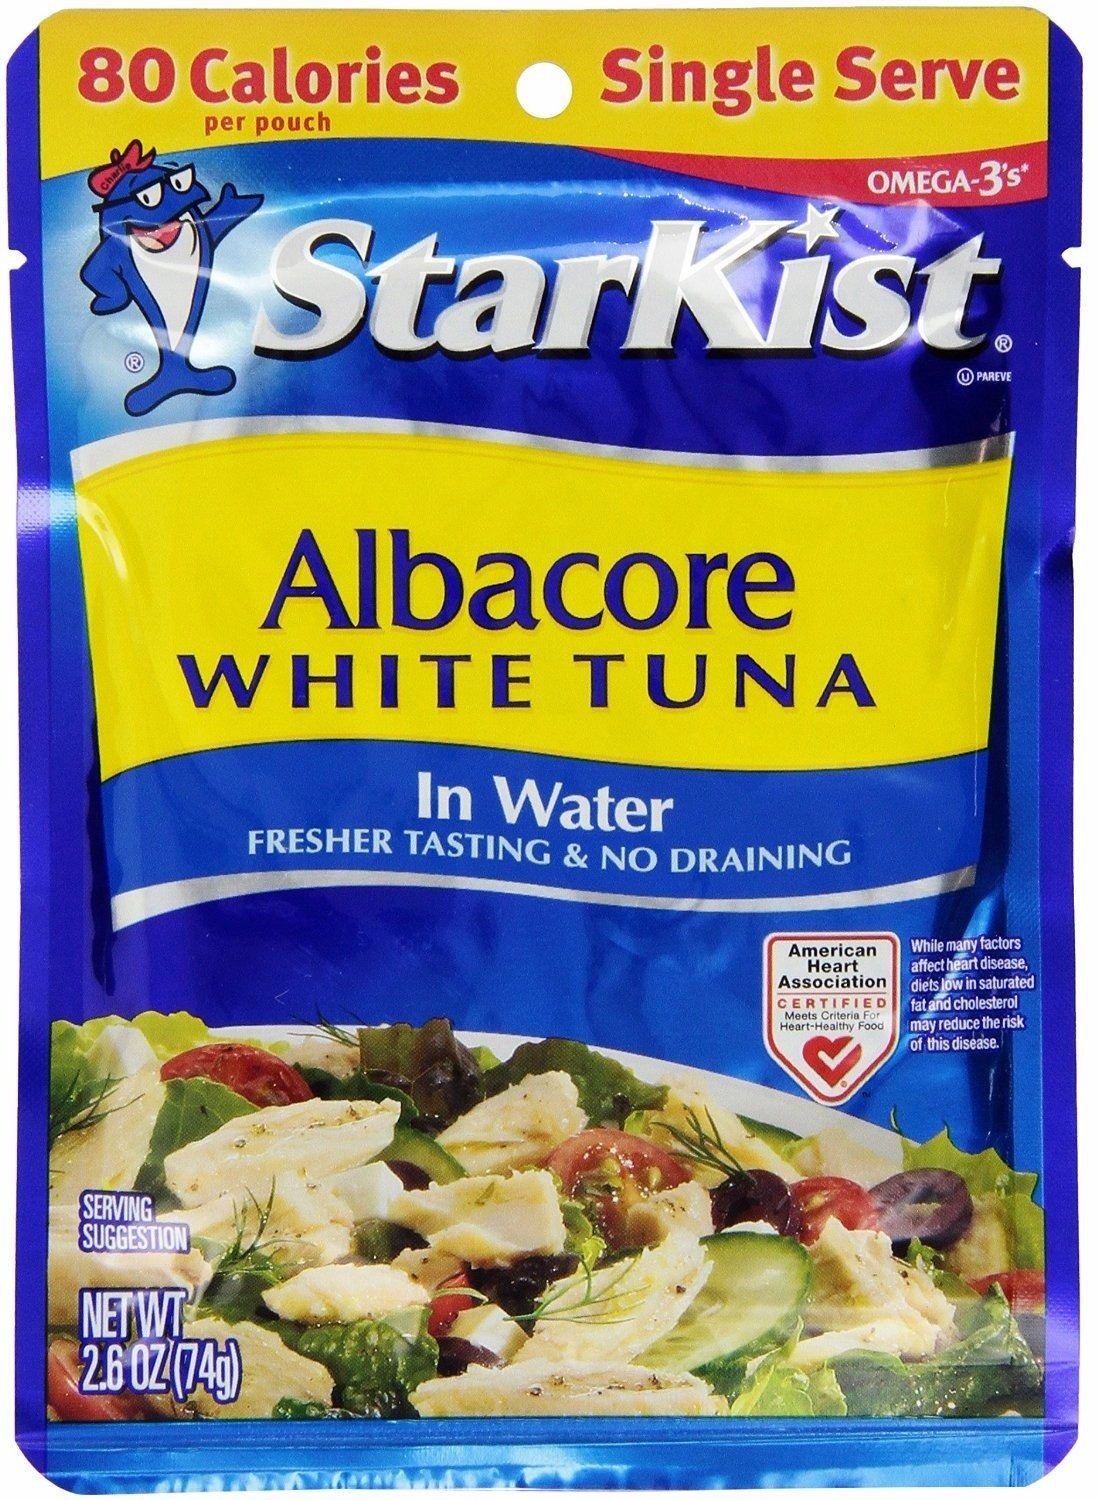
Item Name: StarKist Albacore White Tuna in Water, 2.6-Ounce Pouch (Pack of 25)
Bullet Point 1: Albacore’s Mild Flavor and Firmer Texture, Hand Packed in a StarKist Flavor Fresh Pouch
Bullet Point 2: High in Omega-3's, High in Protein, No Messy Draining
Bullet Point 3: Delicious in Salads, Pasta, Tacos, Wraps, Sandwiches, on Crackers for a Quick Snack or Straight Out of the Pouch
Bullet Point 4: Under 100 Calories Per Single Serve Flavor Fresh Pouch; Dolphin Safe; Kosher
Bullet Point 5: Meets American Heart Association Criteria for Heart-Healthy Food
Product Description: Albacore’s mild flavor and firmer texture, hand packed in our Flavor Fresh Pouch, make it a great option for salads, pasta dishes or as a substitute for chicken in your favorite recipe. Because it’s no drain, you can even eat it right out of the pouch! Delicious tasting tuna you can really tear into! StarKist 2.6 oz Albacore Tuna in Water contains 160mg per serving of EPA and DHA Omega-3's combined, which is 100% of the 160mg Daily Value for a combination of EPA and DHA.
Value: nan
Unit: None

Price: 2.29